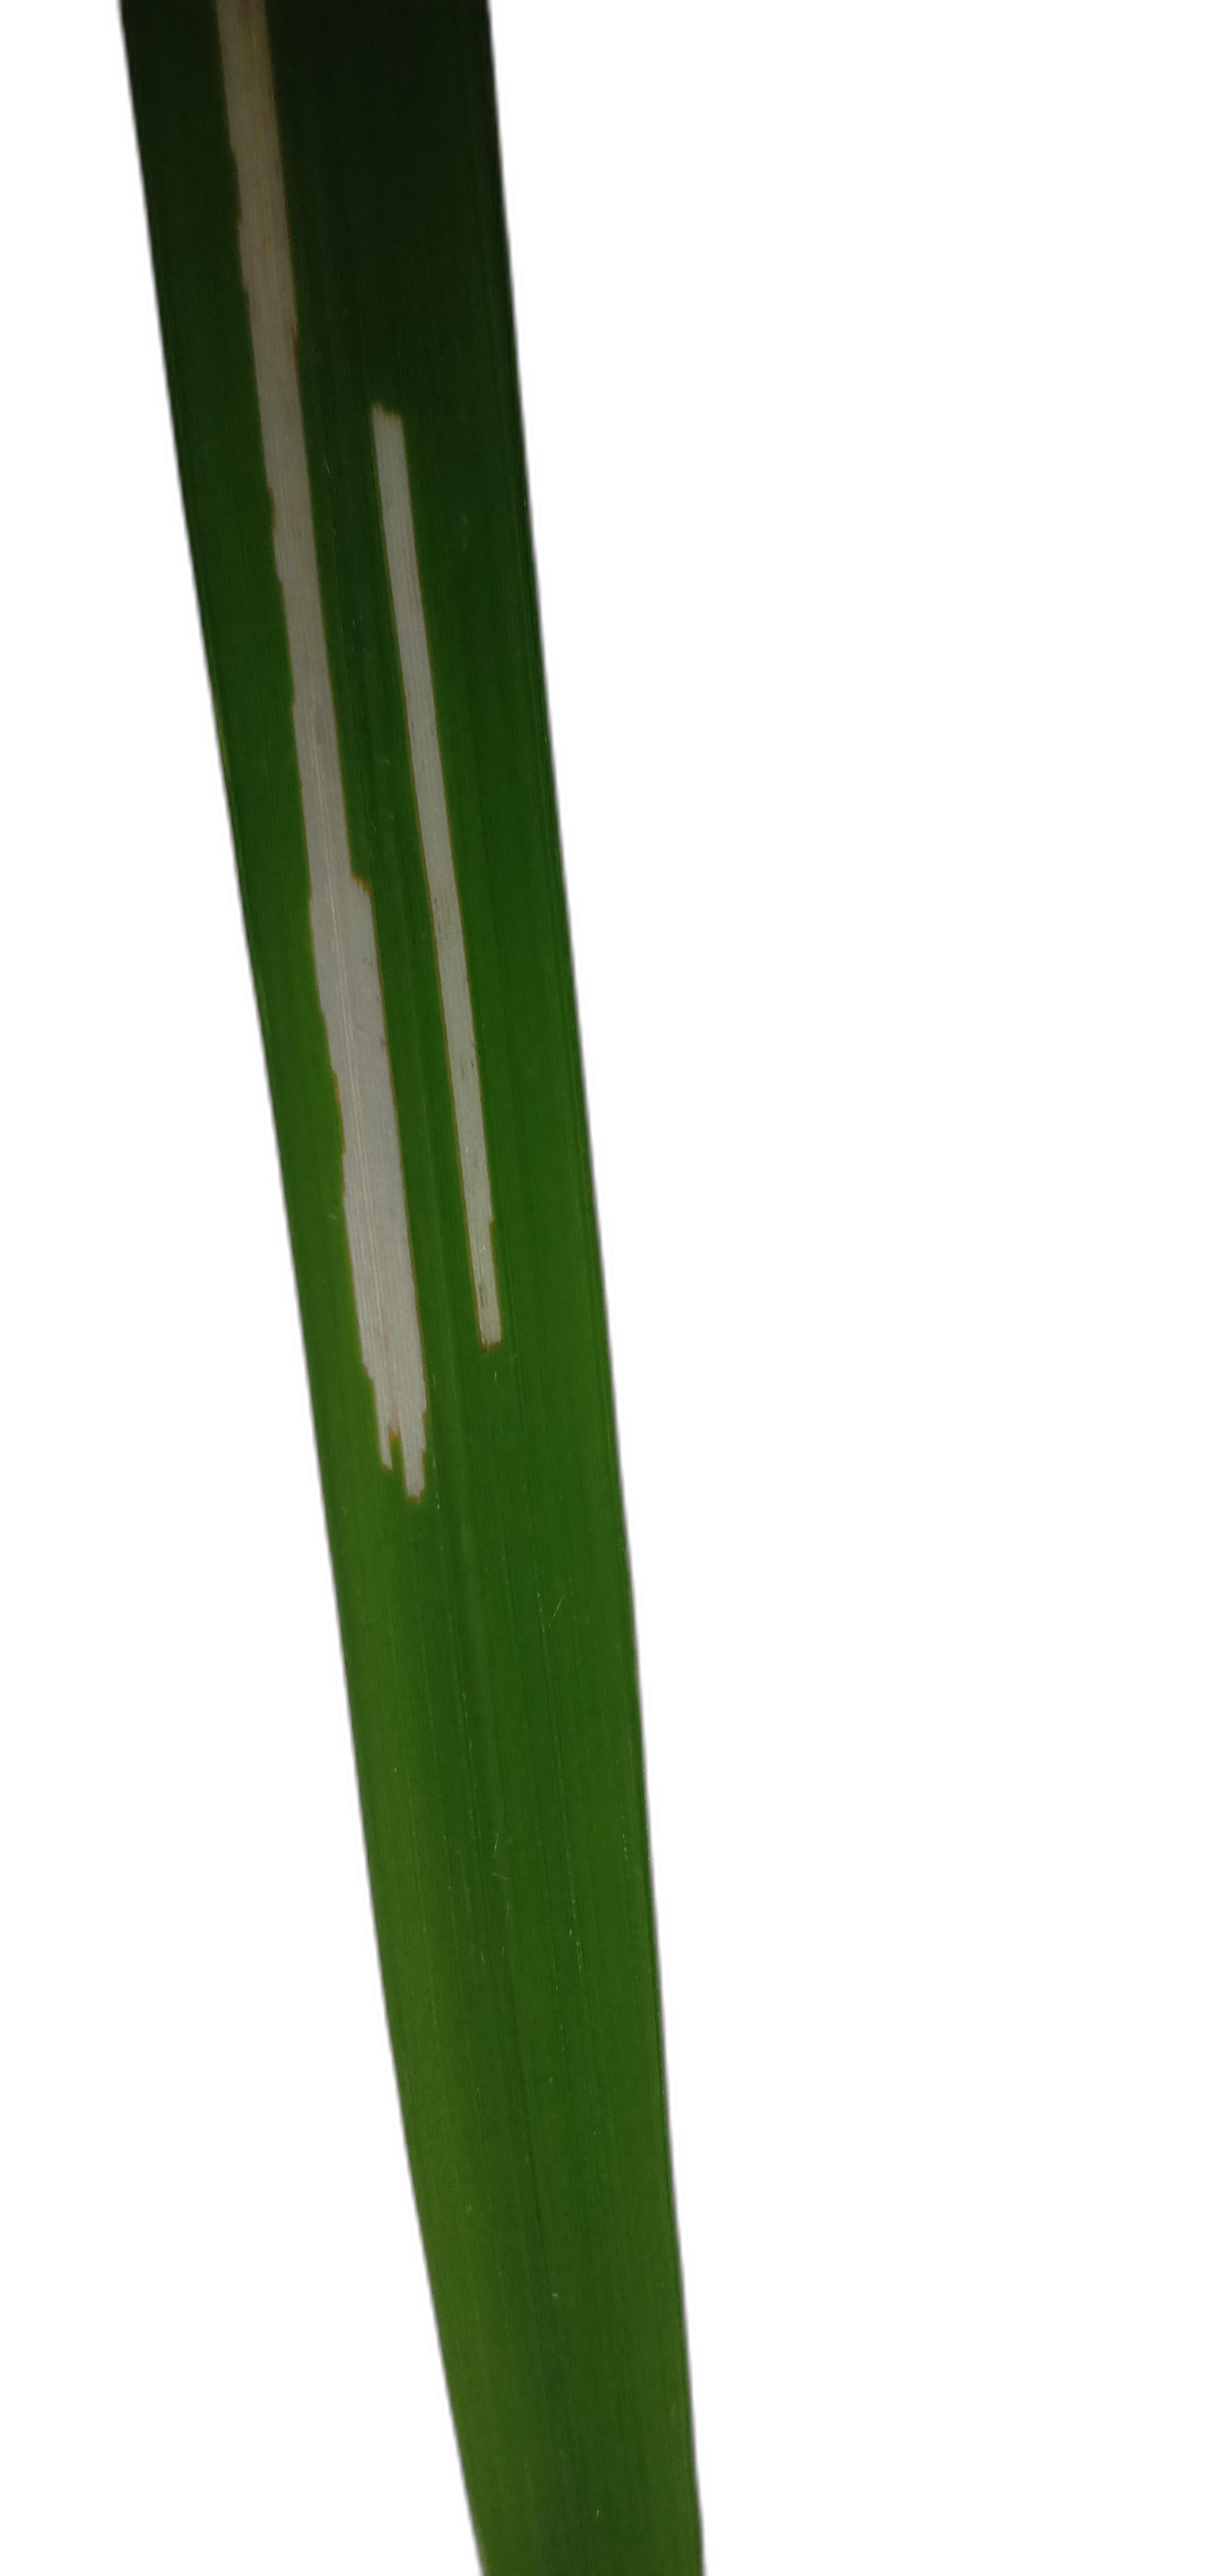
Label: Rice Leaffolder